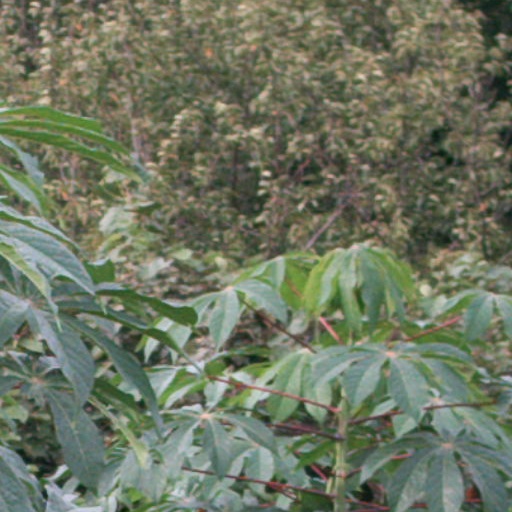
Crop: cassava